Beneficência Portuguesa de São Paulo

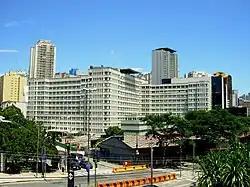
View of the hospital.

The Real e Benemérita Associação Portuguesa de Beneficência , also known as Beneficência Portuguesa de São Paulo or BP, located in the city of São Paulo, Brazil, is one of the largest and most advanced private hospital complexes in Latin America.